Peter Bynoe

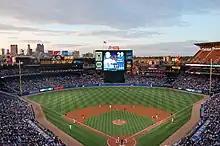
Bynoe consulted on the development of Centennial Olympic Stadium, which eventually was converted into Turner Field, shown here.

Bynoe served as a consultant to the Atlanta-Fulton County Recreation Authority and the Atlanta Committee to Organize the Olympic Games to plan the 85,000 seat Centennial Olympic Stadium within a $210 million construction budget. The stadium has been converted to the 45,000 seat Turner Field baseball stadium for the Atlanta Braves who use it under a lease agreement Bynoe negotiated. Bynoe became a partner at DLA Piper Rudnick Gray Cary LLP (US) in 1995 when he joined the firm and remains a member of the firm's executive committee. Bynoe as head of DLA Piper's Sports Facilities Practice Group negotiated new facilities for the Cincinnati Reds and Bengals, Miami Heat, Washington Redskins, Milwaukee Brewers, and Columbus Blue Jackets. He specialized in infrastructure projects and represented institutional clients such as: The Boeing Company, Sara Lee Corporation, Essence Communications, and CNA Insurance. Bynoe also was involved in the 2012 Summer Olympics, and was a backer of Barack Obama.